Answer in natural language. Considering the relative positions, is blurry image above or below brown trapezoid wooden chair? Choose between the following options: below or above
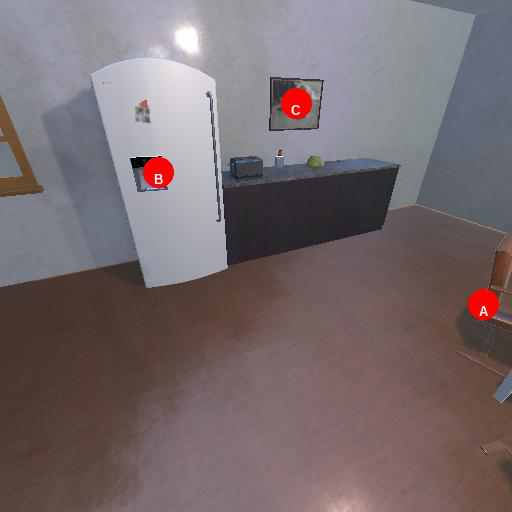
<answer>above</answer>